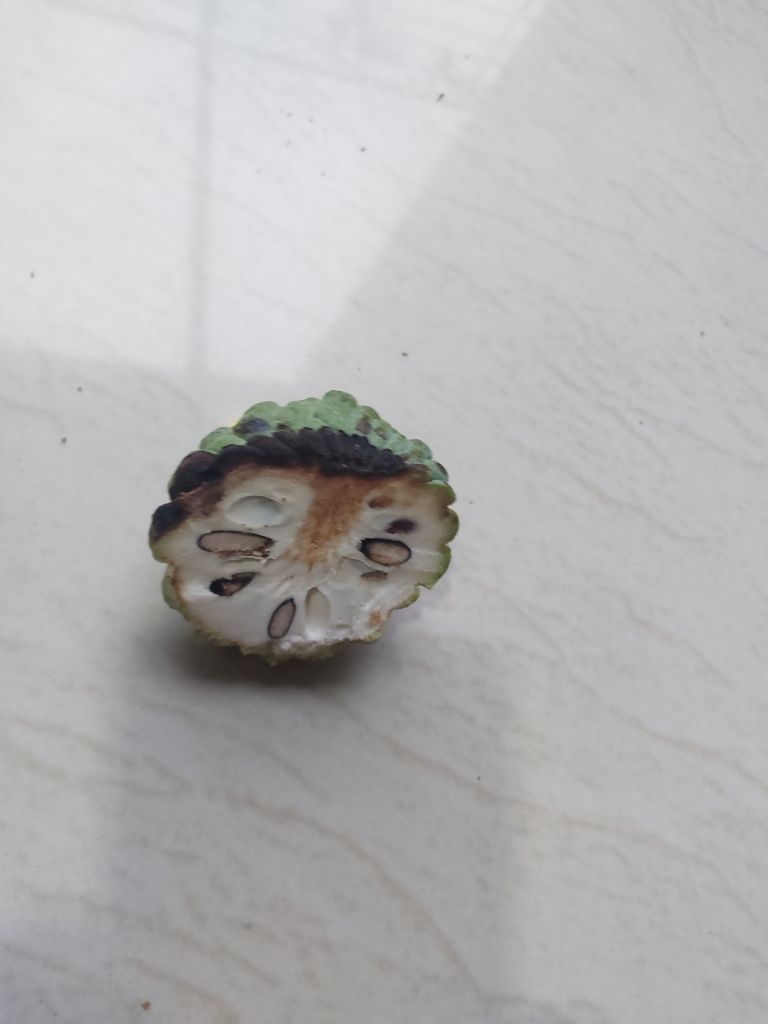
Disease label: Diplodia Rot